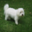
Label: dog